Kharkiv

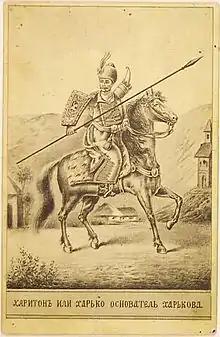

In the midst of this period of turmoil for Right-bank Ukraine, groups of people came onto the banks of Lopan and Kharkiv rivers where in 1654 they resurrected and fortified an abandoned settlement.